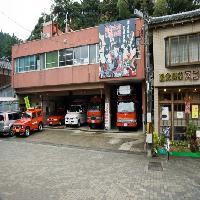
Weather: cloudy or overcast